Duck Pimples

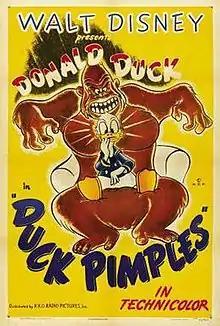
Theatrical release poster

Duck Pimples is a 1945 animated whodunit short film produced by Walt Disney Productions and released by RKO Radio Pictures. The cartoon parodies radio crime stories and film noir dramas.